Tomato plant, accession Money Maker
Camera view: vertical (180 deg); turntable rotation: 30 degrees
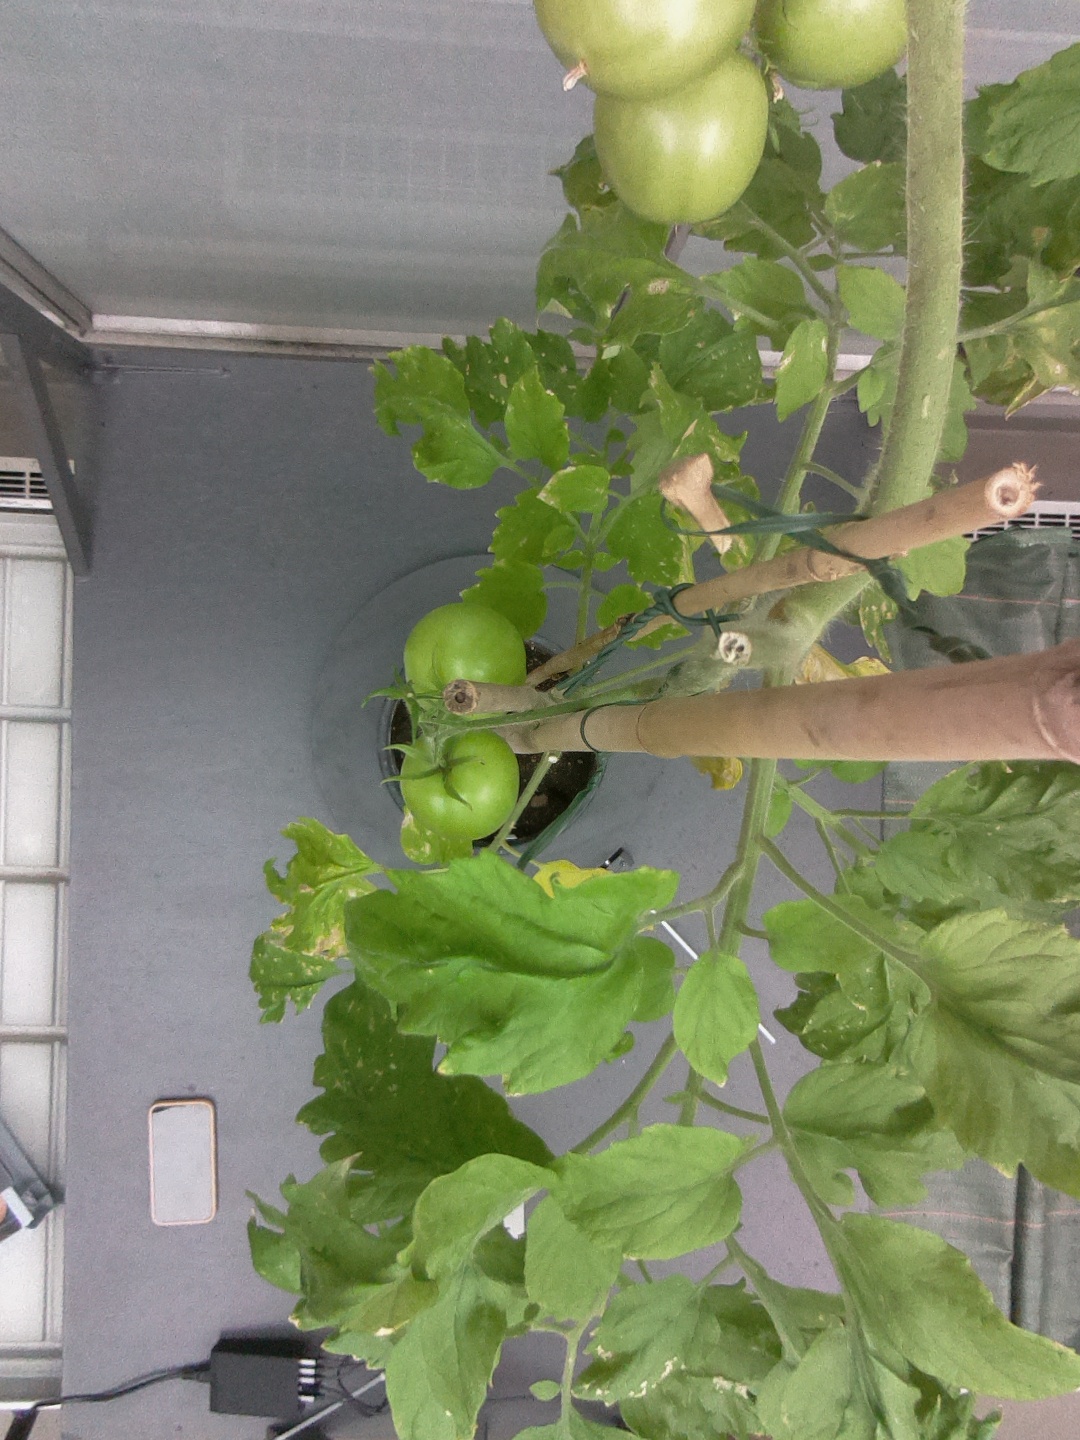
BBCH growth stage 79: 90% -100% of final fruit size